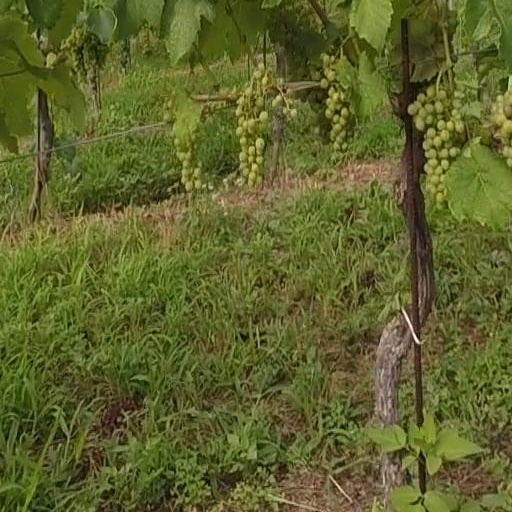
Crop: grape